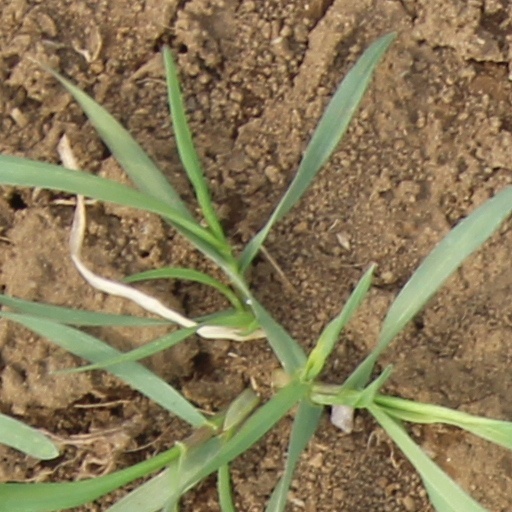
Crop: wheat